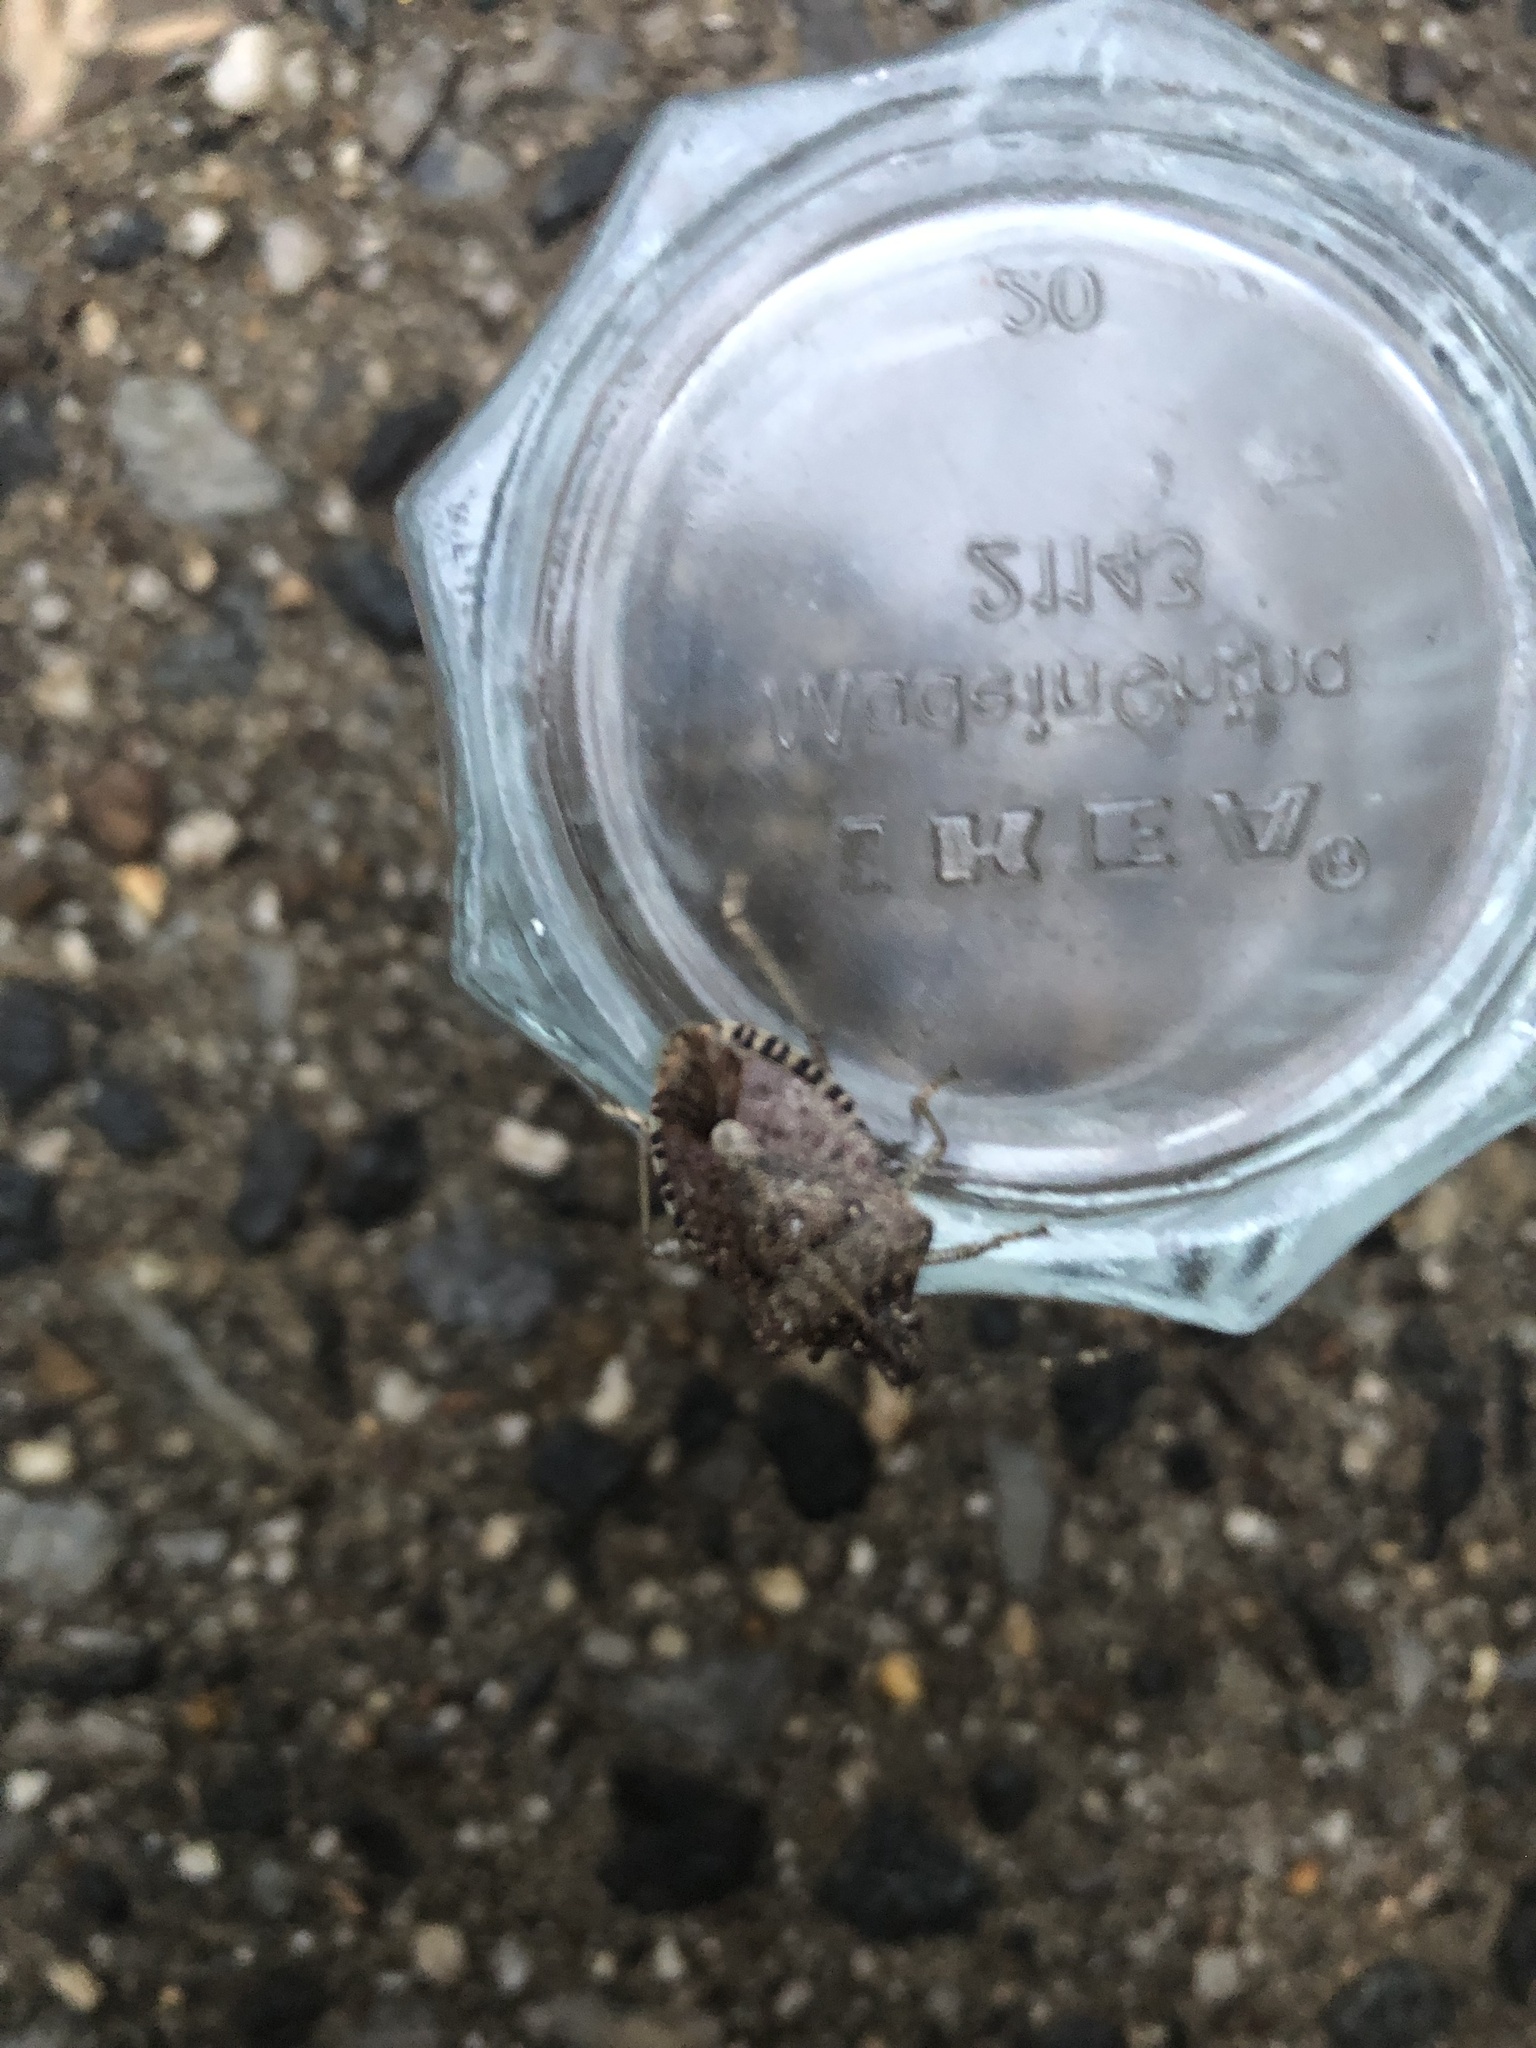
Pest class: stink_bug